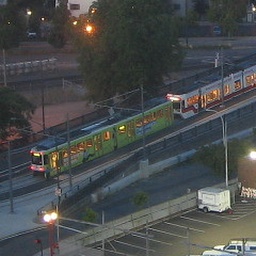
Backing up the train to the sensor in order to get clearence to cross the intersectionSept 2, 2009 8:01 PM